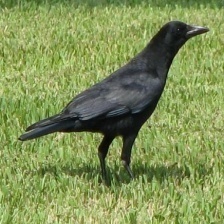
Species: CROW
Scientific name: CORVUS